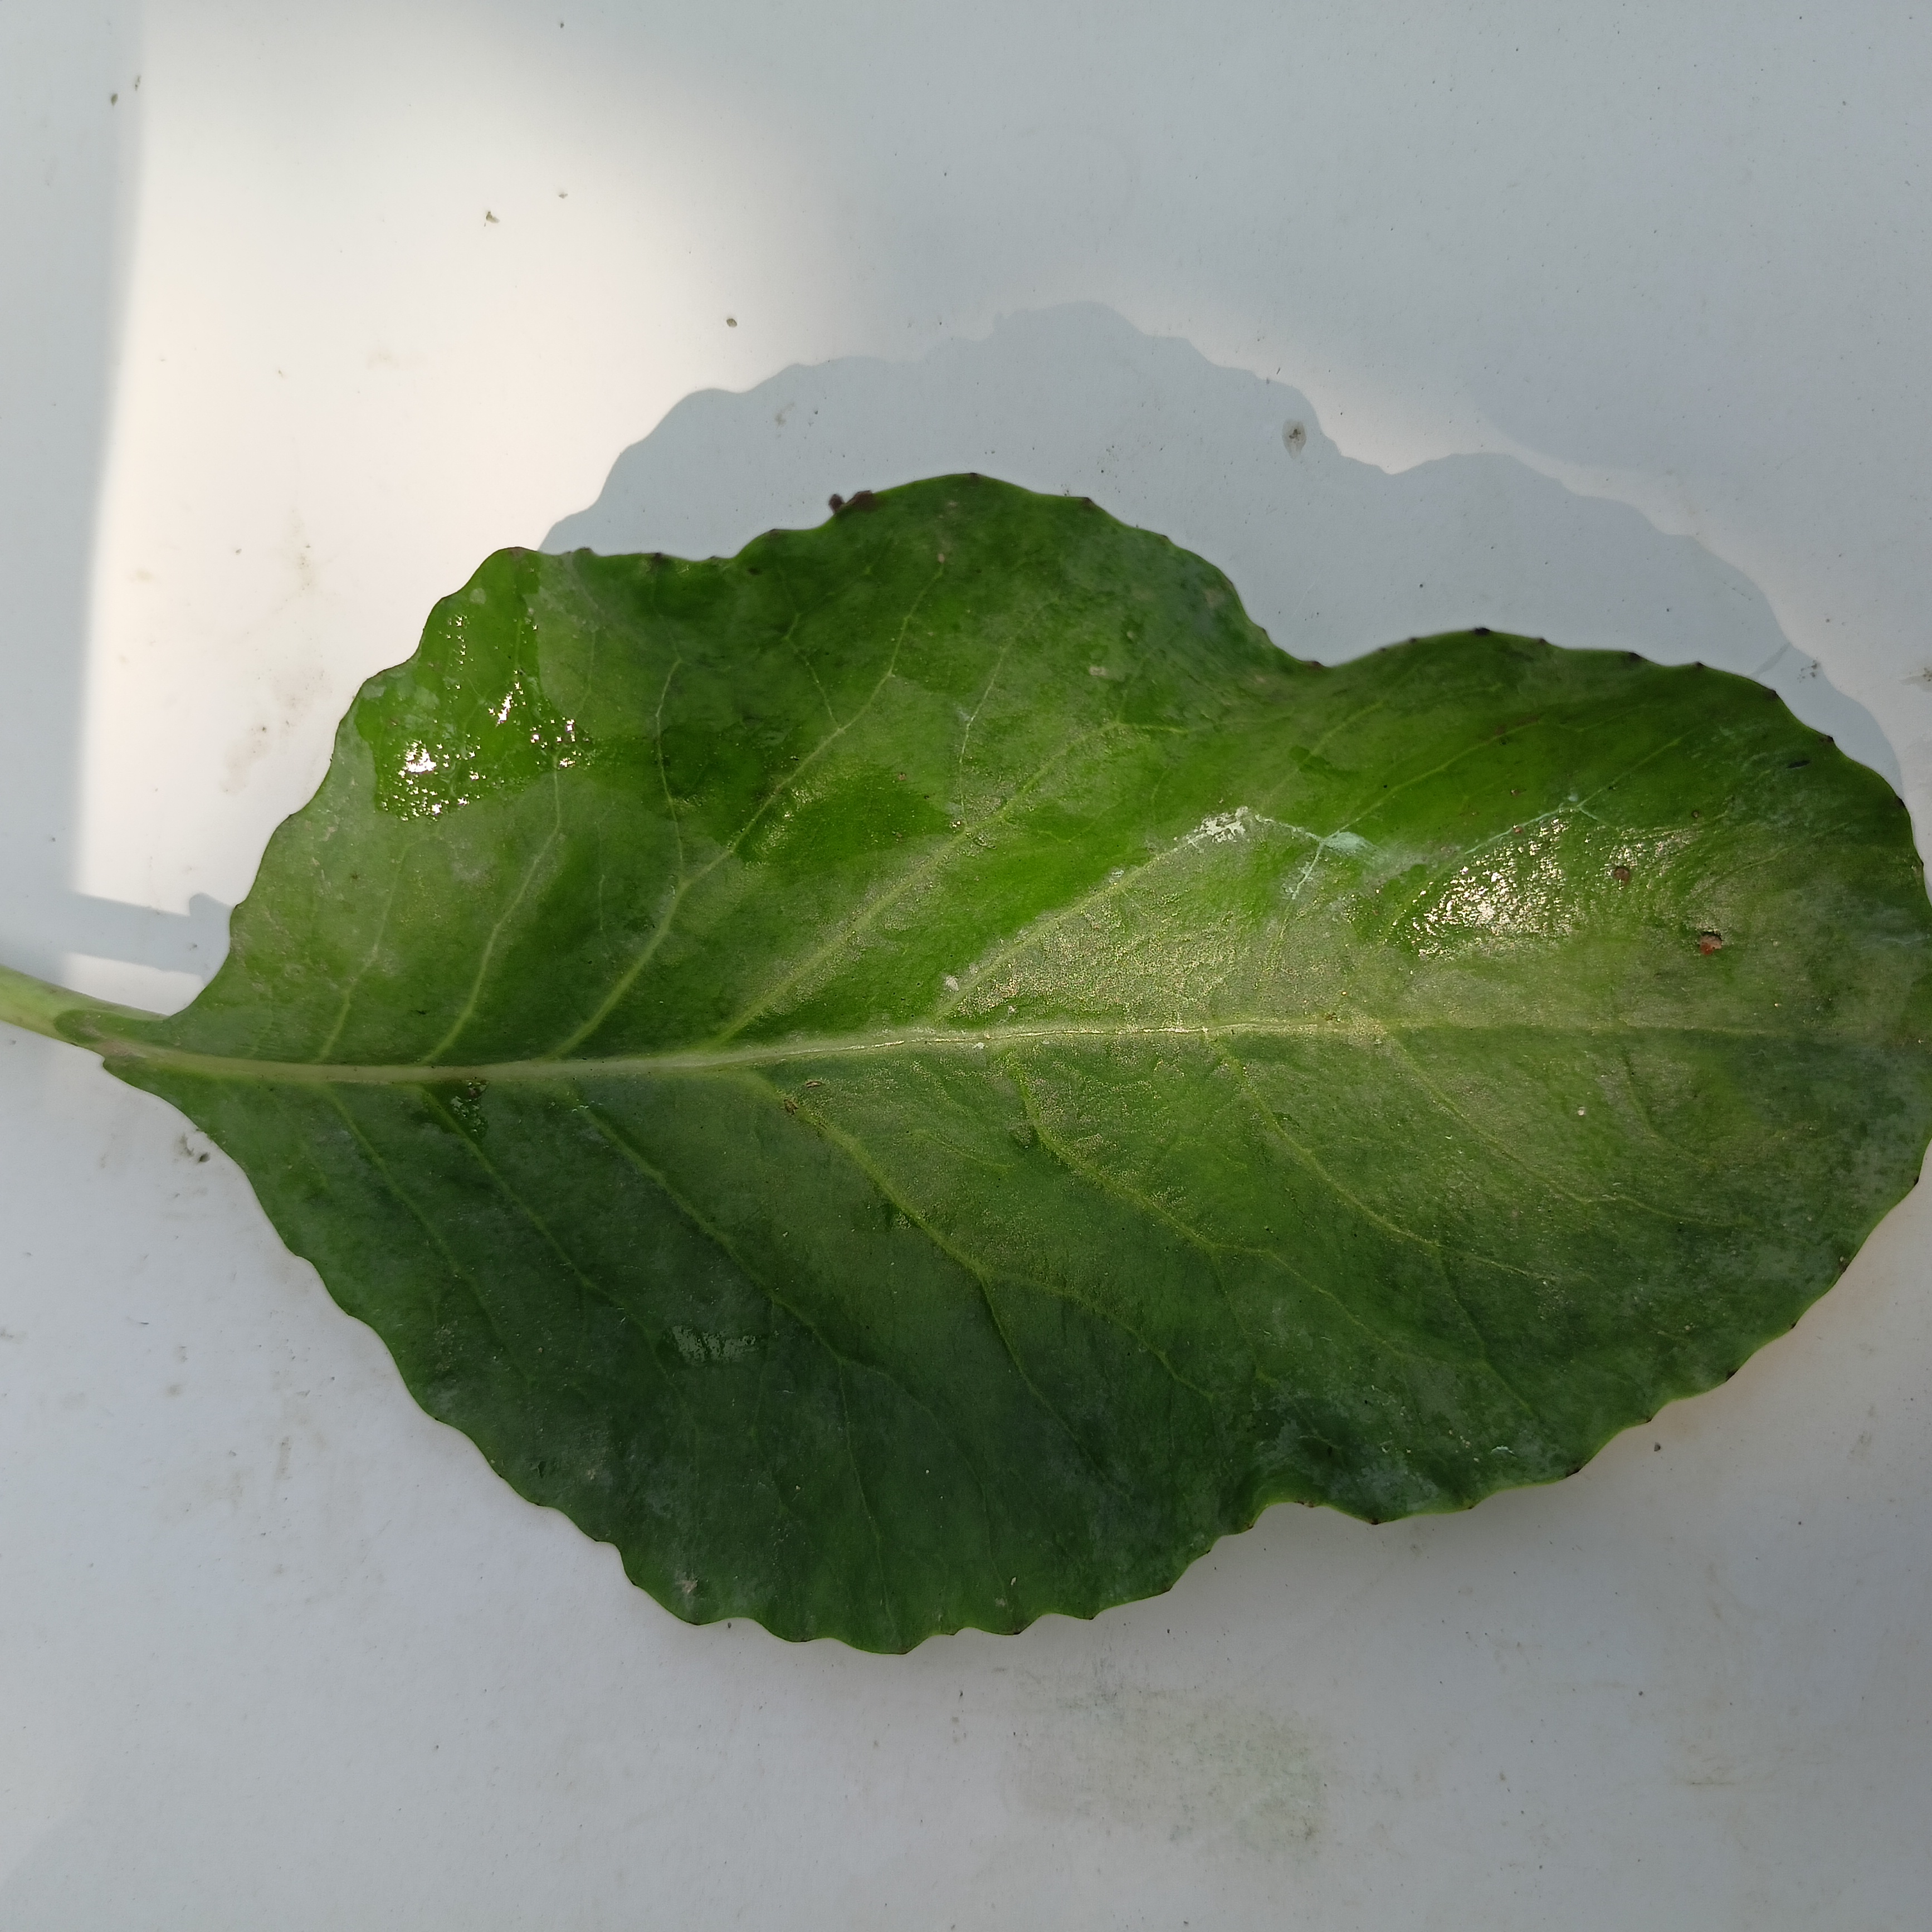
Label: Healthy